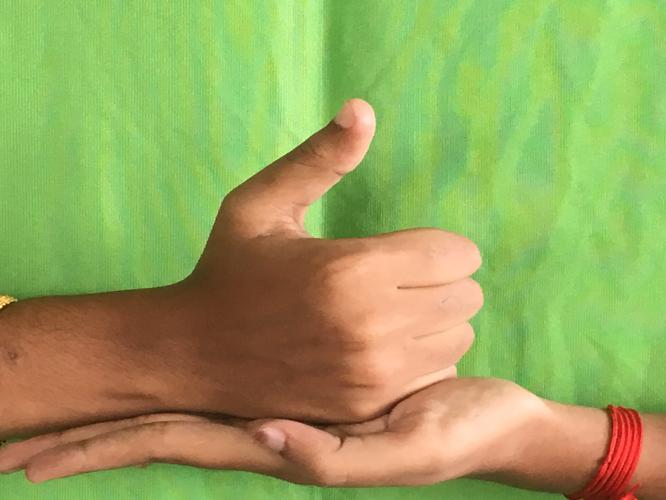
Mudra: Shivalinga
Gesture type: double_hand